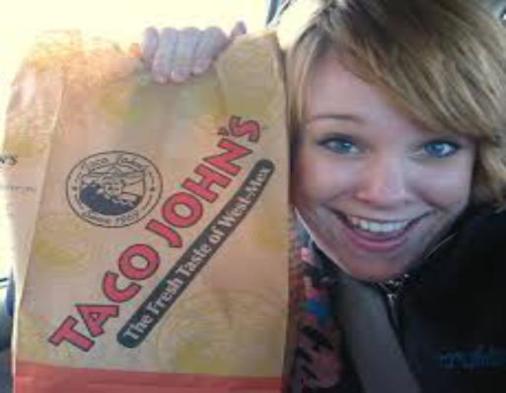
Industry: Food